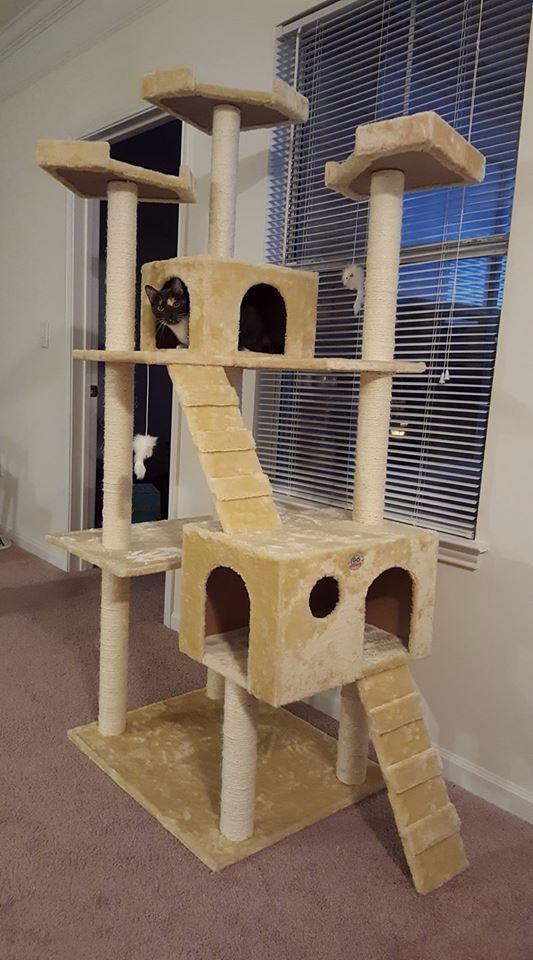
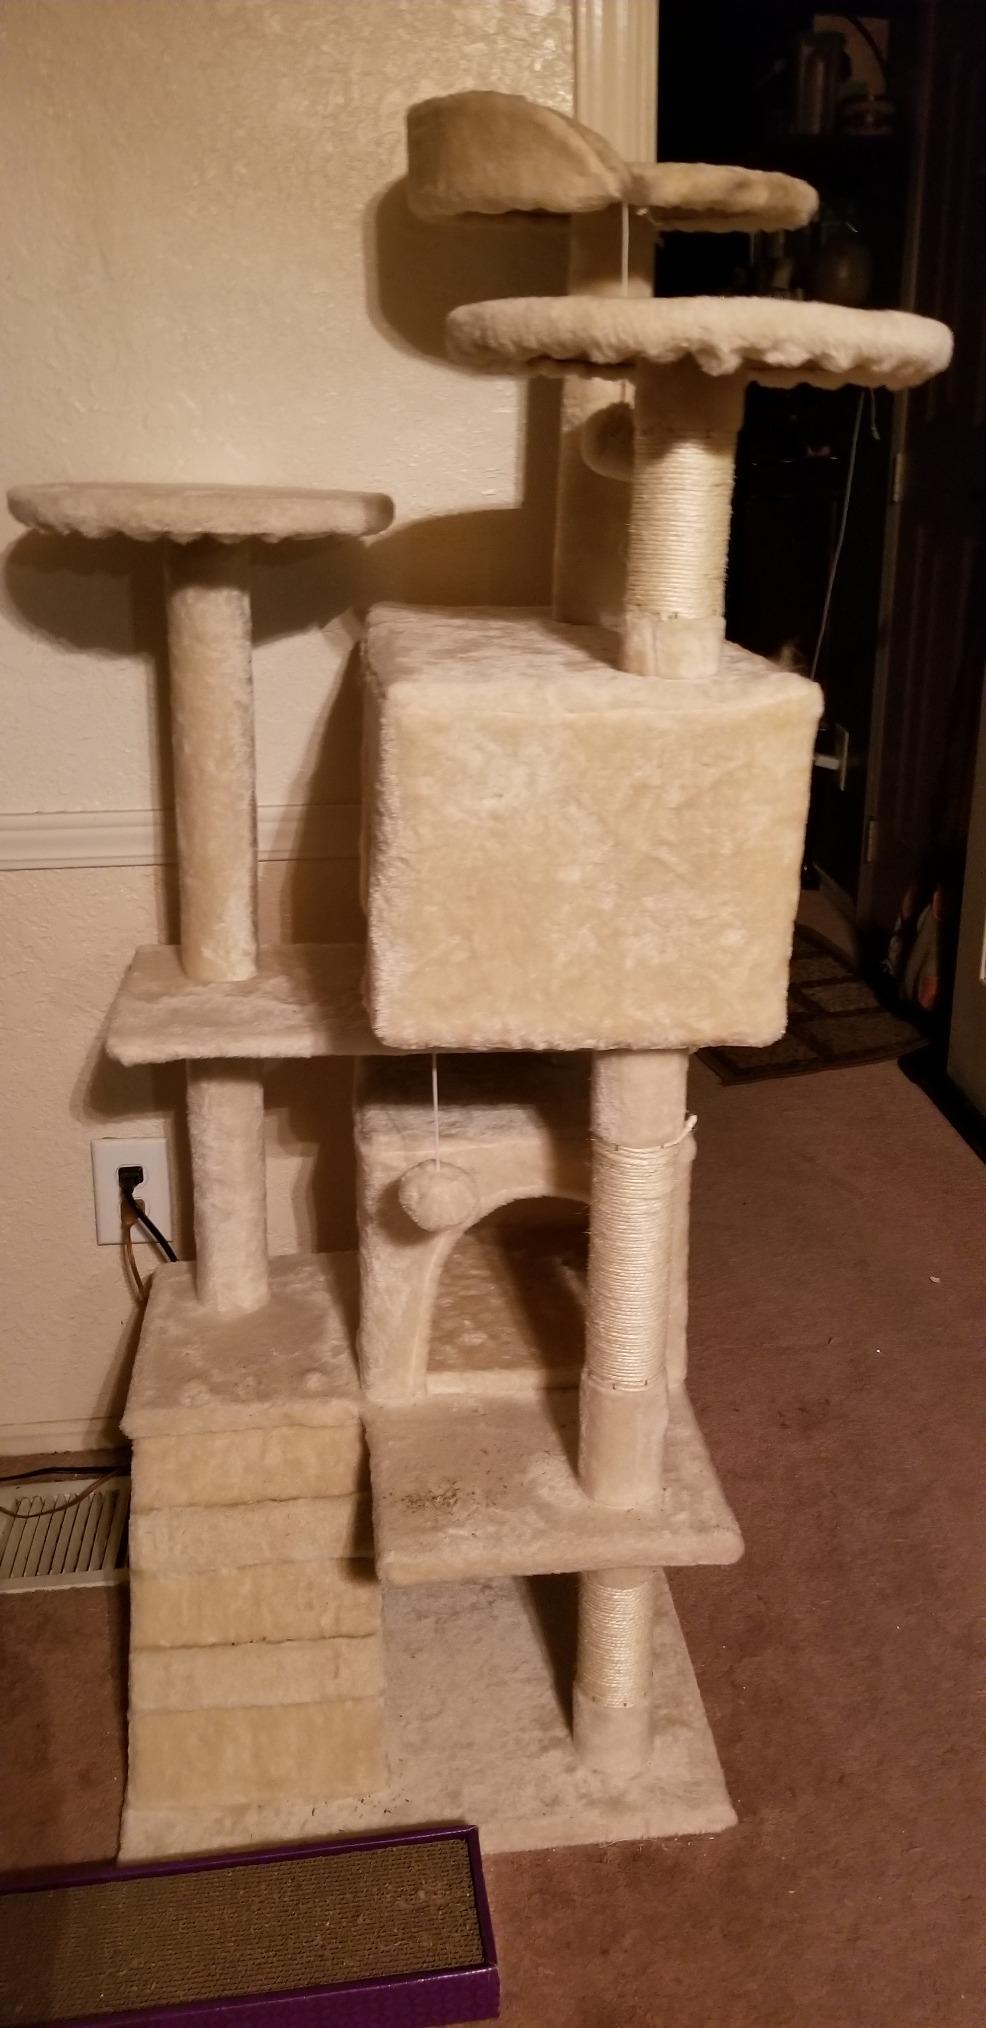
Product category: items_cat tree
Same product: no